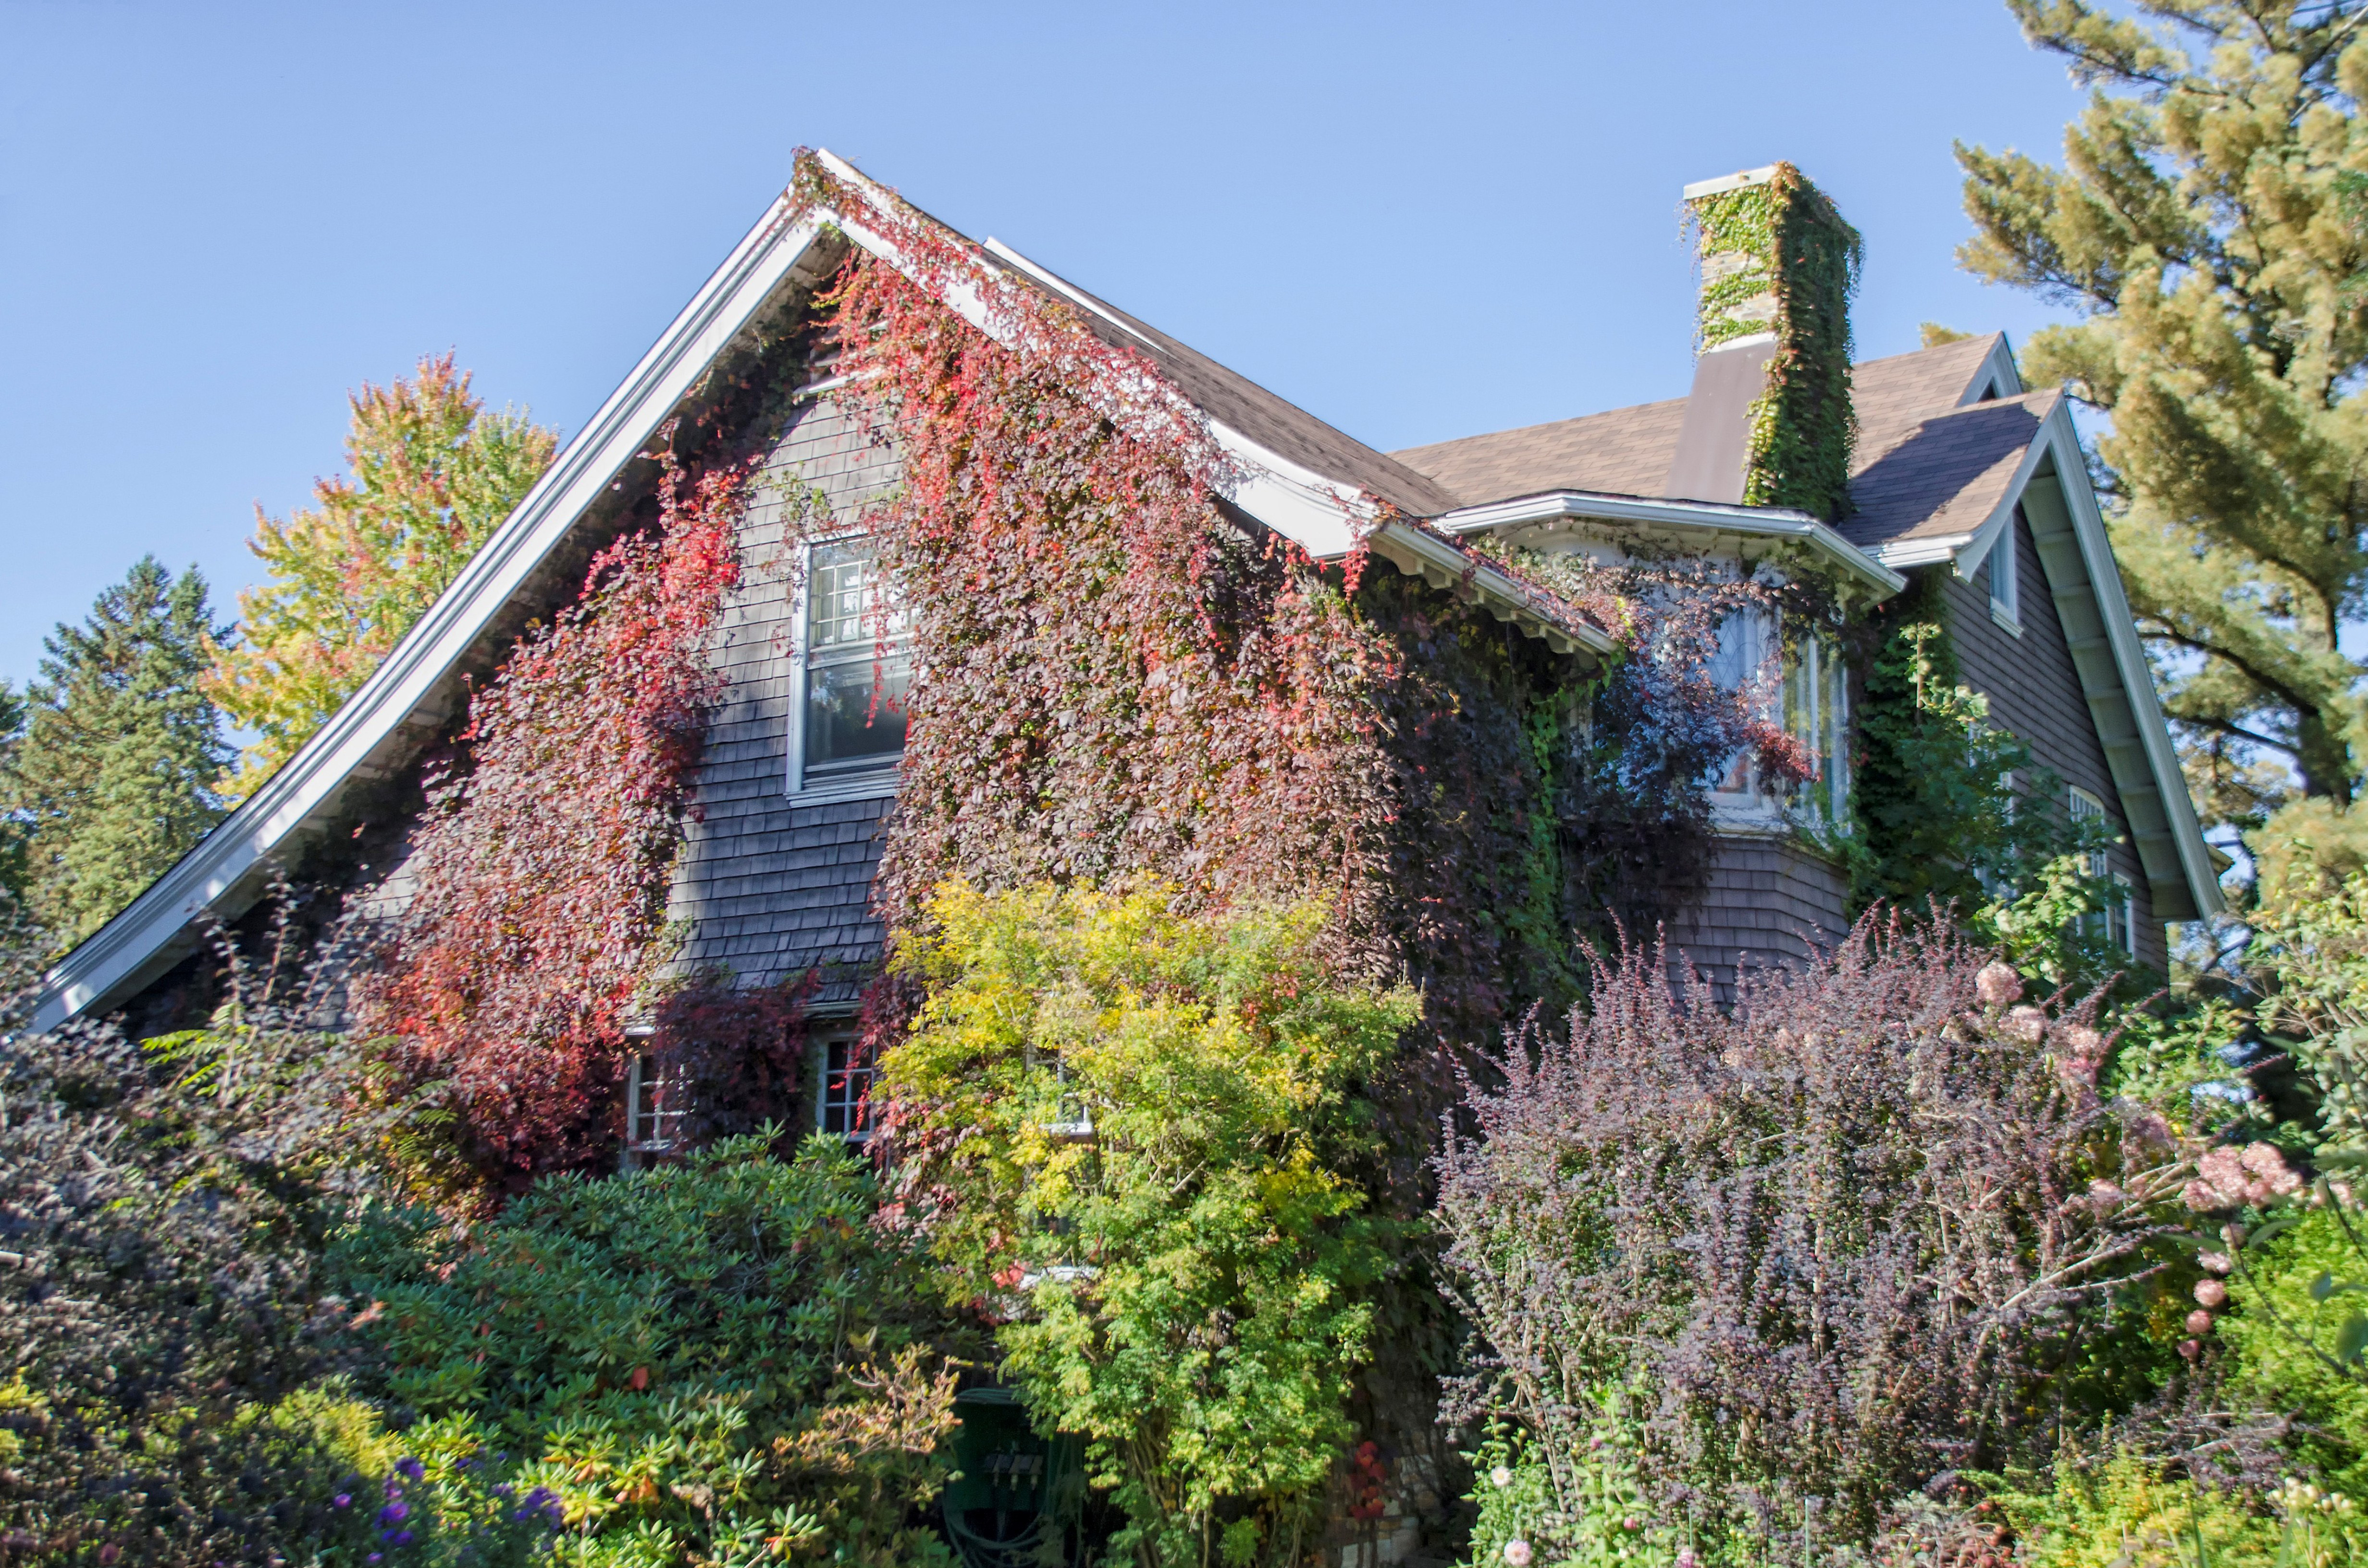
nature, house, flower, building, home, cottage, autumn, property, garden, canada, farmhouse, estate, quebec, sherbrooke, real estate, rural area